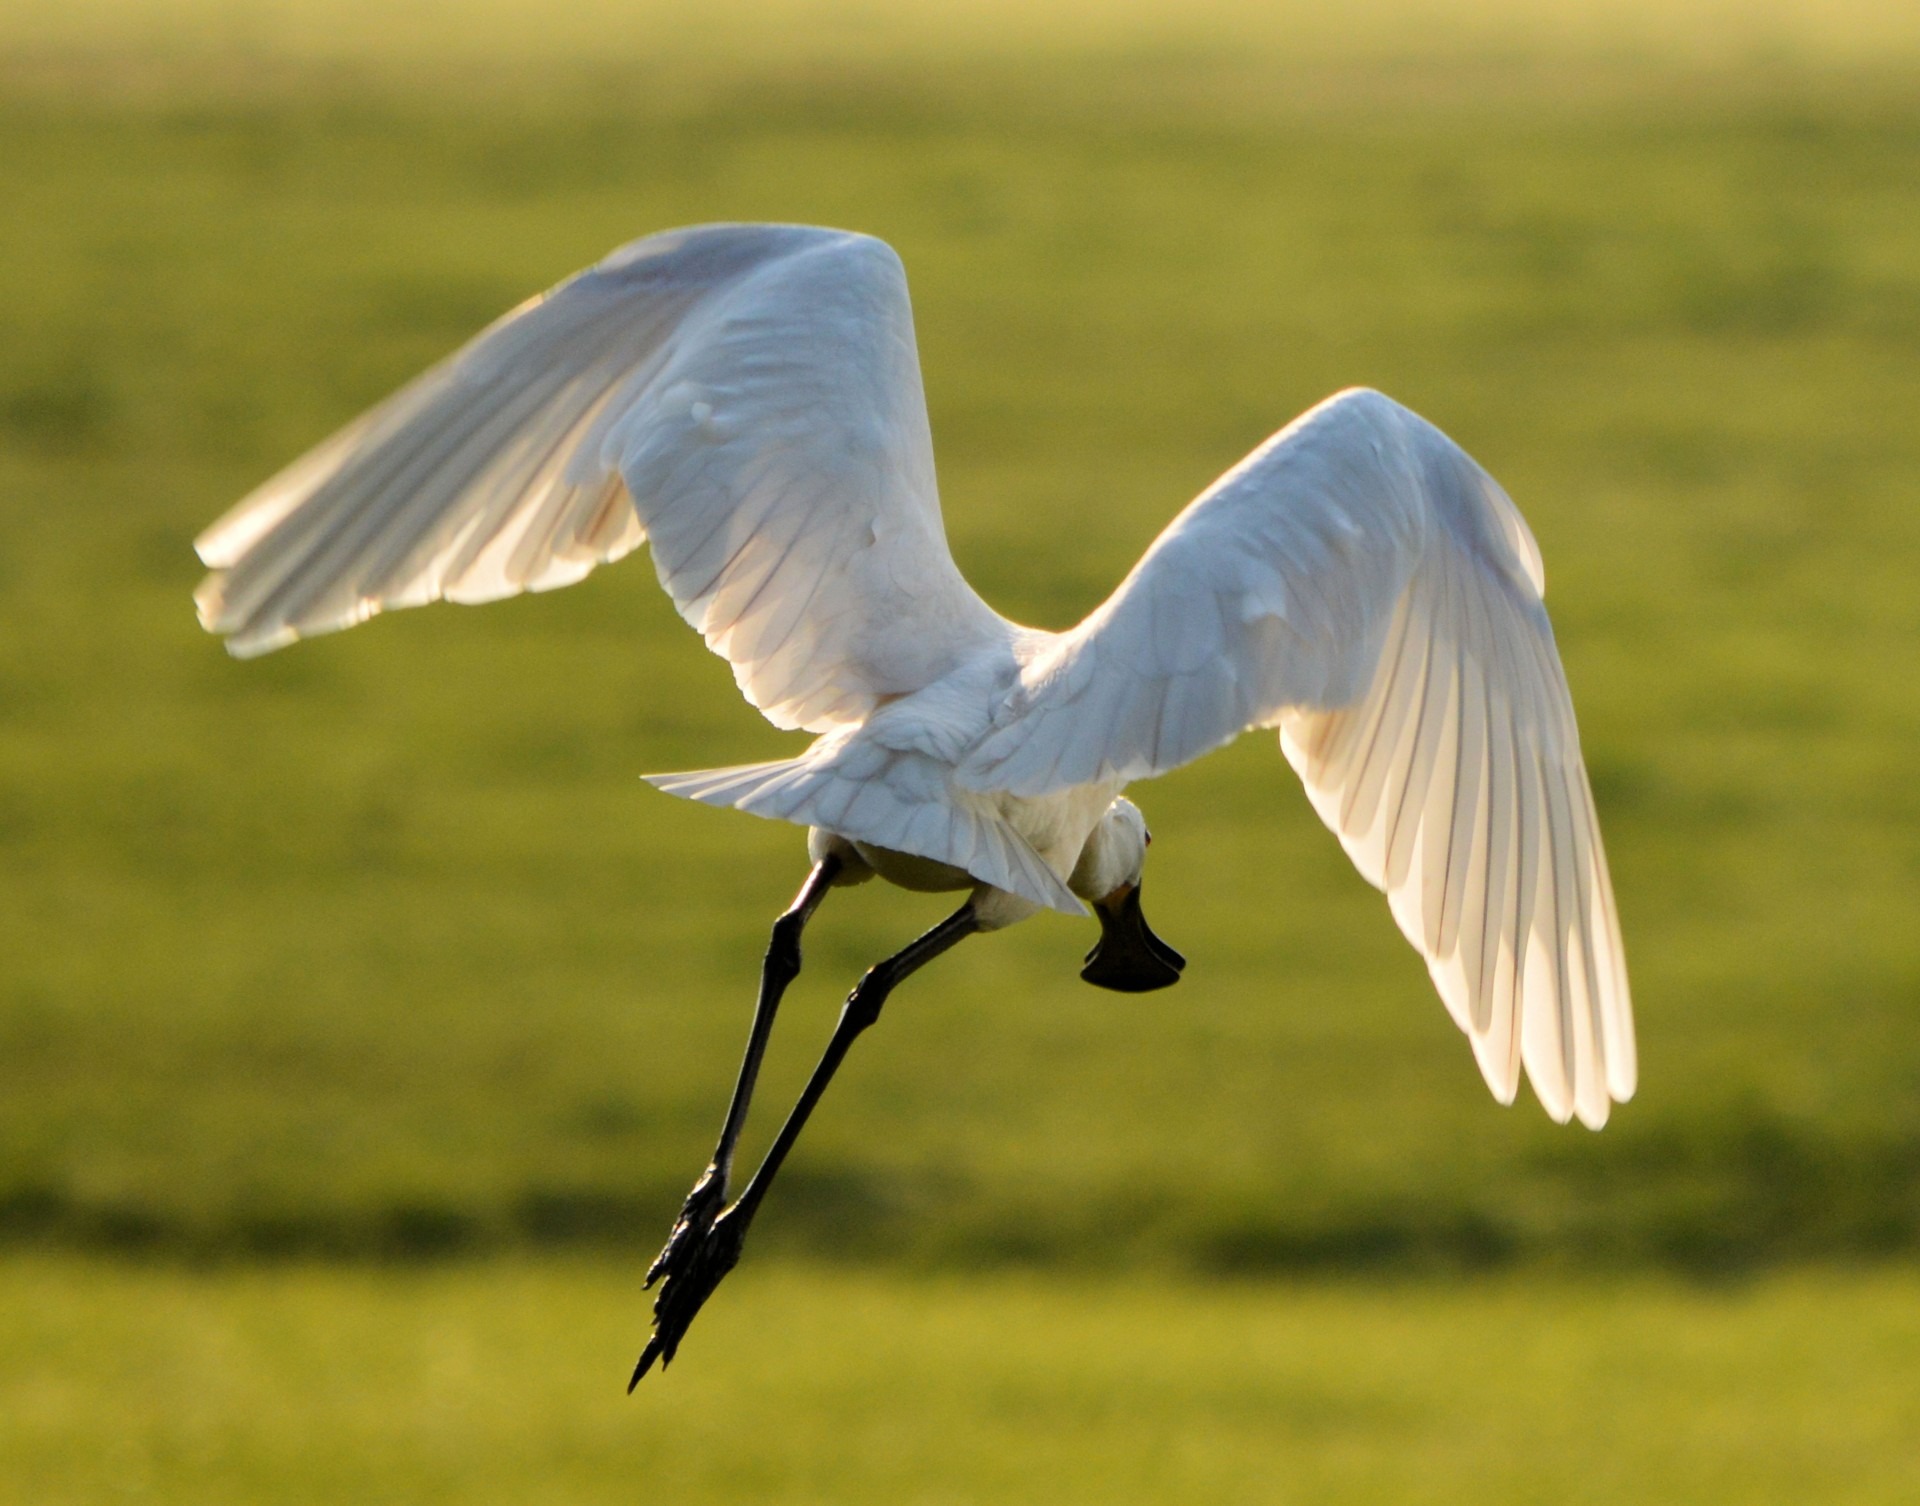
water, nature, bird, wing, white, animal, wildlife, young, spring, beak, fauna, holland, amsterdam, vertebrate, series, egret, heron, pelecaniformes, spoonbill, white stork, great egret, artis, crane like bird